Wilshire Park, Los Angeles

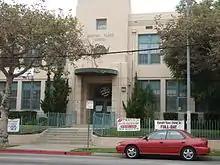
Wilton Place School, Wilton Place between Leeward and 8th Street, 2007

There are three Wilshire Park homes designated as Los Angeles Historic-Cultural Monuments (LAHCM): the William J. Weber House, pictured above, designed by Lloyd Wright and built in 1921; the A.W. Black Residence, designed by John Frederick Soper and built in 1913; and the William J. Hubbard Residence designed by Allen Kelly Ruoff and Arthur C. Munson, and built in 1923.